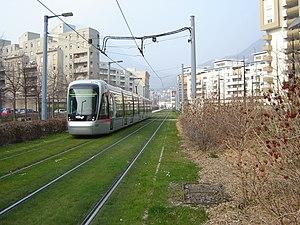
Tramway dans le quartier d'Europole, Grenoble